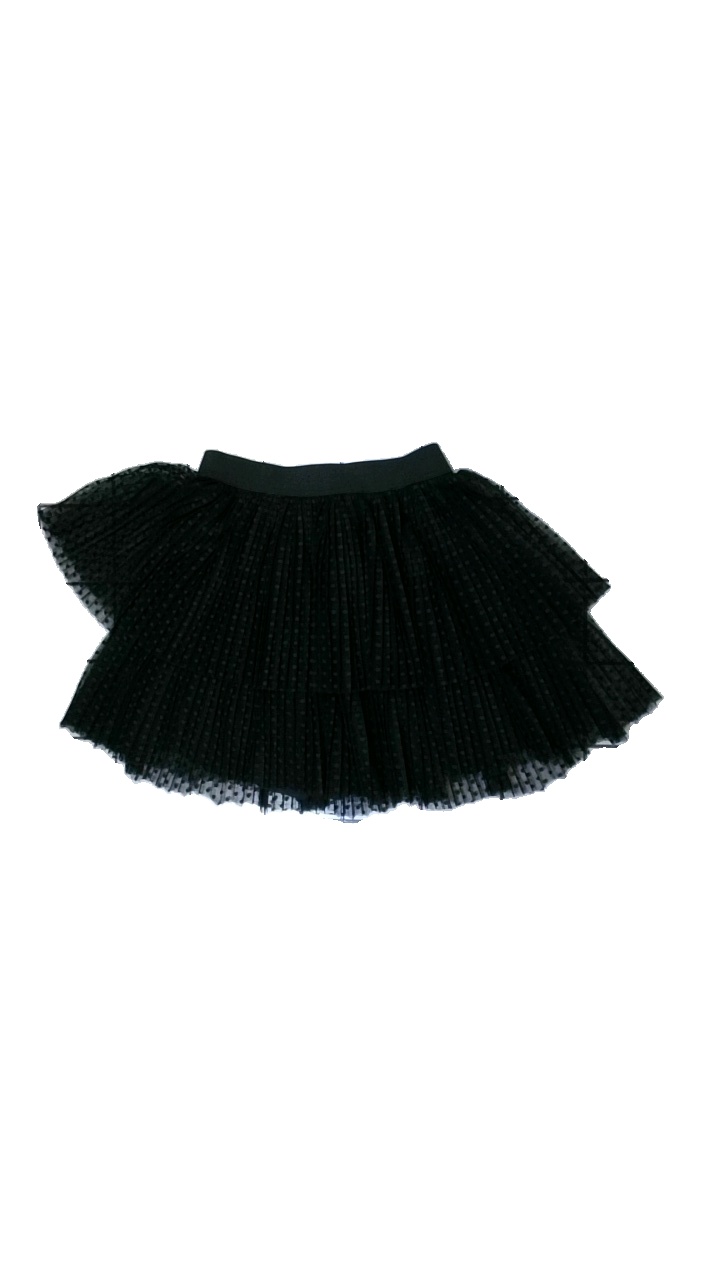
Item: Skirt (Ladies)
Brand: Na-kd
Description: Black mesh skirt with dots and elastic waistband
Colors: Black
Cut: Cropped
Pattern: Dots
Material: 100% Polyester
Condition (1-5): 5
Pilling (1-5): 5
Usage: Reuse
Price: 50-100